MiFi

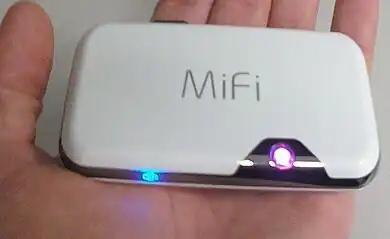
A Novatel MiFi 2372 "Intelligent Mobile Wi-Fi Hotspot"

MiFi is a brand of wireless router that acts as a mobile Wi-Fi hotspot device.